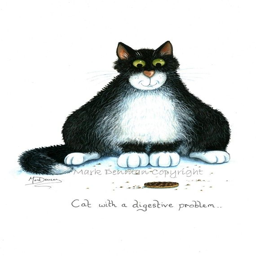
cat with a digestive problem signed print from a watercolour by person